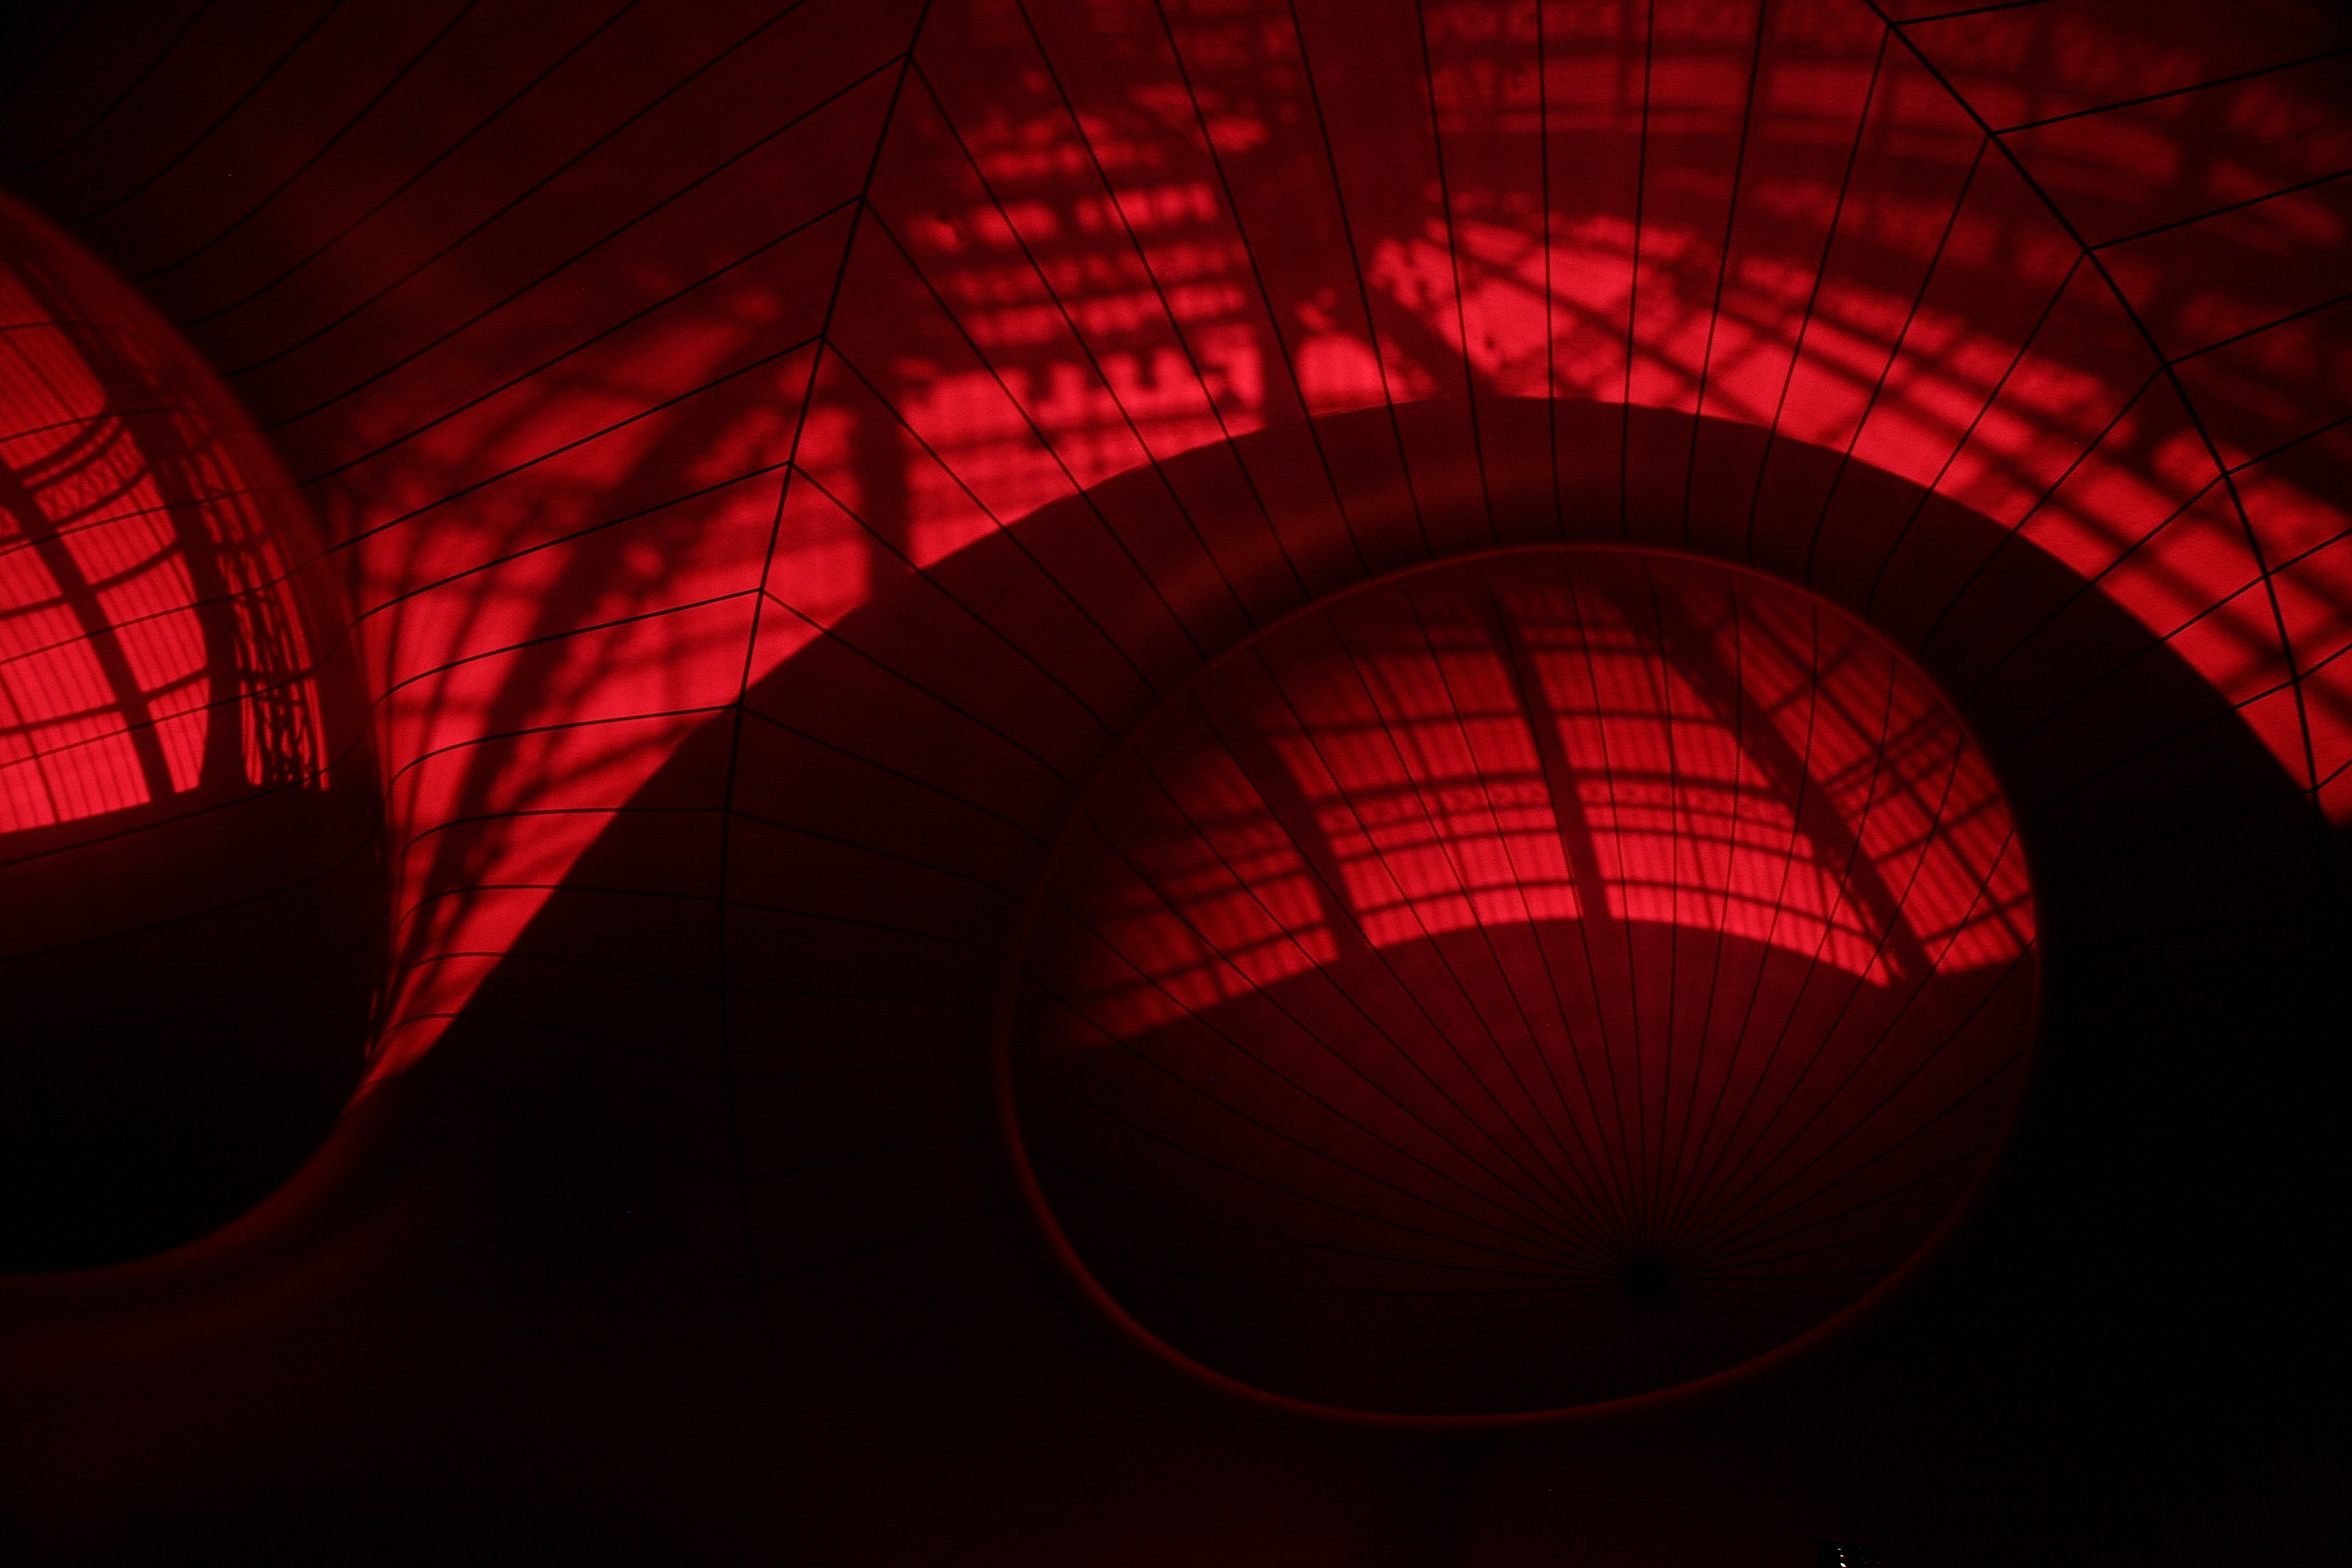
light, paris, pattern, line, reflection, red, color, darkness, lighting, circle, artwork, sculpture, art, exposition, design, symmetry, sphere, exhibition, shape, anishkapoor, contemporaryart, leviathan, grandpalais, monumenta, computer wallpaper